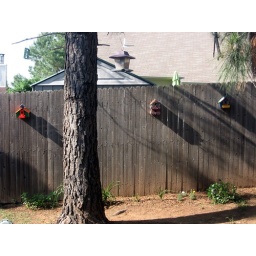
We finally hung the birdhouses the boys painted along the fence in the backyard.